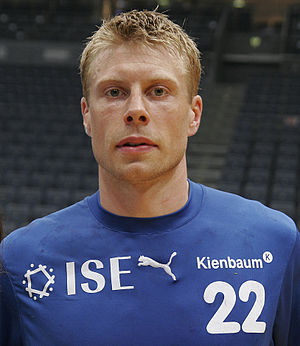
Guðjón Valur Sigurðsson
Guðjón Valur Sigurðsson
Guðjón Valur Sigurðsson er en islandsk håndboldspiller, der spiller for Paris Saint-Germain og Islands herrehåndboldlandshold. Han har tidligere spillet for KA Akureyri, TUSEM Essen, VfL Gummersbach, Rhein-Neckar Löwen, AG København og den tyske storklub THW Kiel.